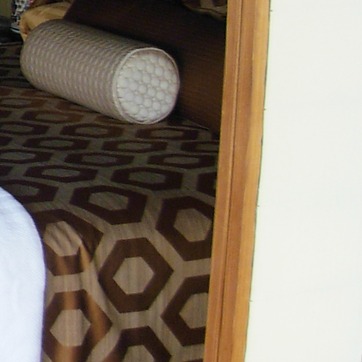
Material: fabric